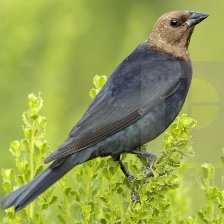
Species: BROWN HEADED COWBIRD
Scientific name: MOLOTHRUS ATER